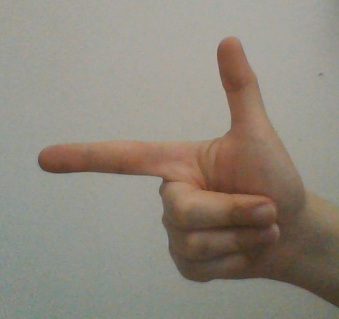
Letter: yaa